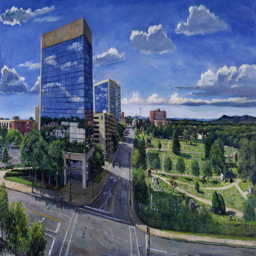
a painting of part of the downtown skyline .